Carrollton Exempted Village School District

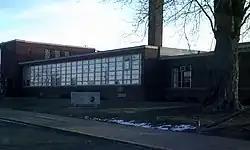
1950s High School now used as part of the Elementary.

Carrollton Exempted Village Schools is a school district located in Carroll County, Ohio, United States. Carrollton High School, the only high school for the district, is located in Carrollton.